Dayton's Devils

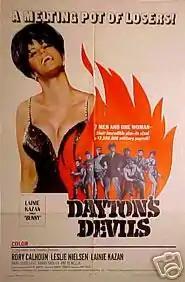
Film poster

Dayton's Devils is a 1968 crime film starring Rory Calhoun and Leslie Nielsen. It marked the film debut of Lainie Kazan.